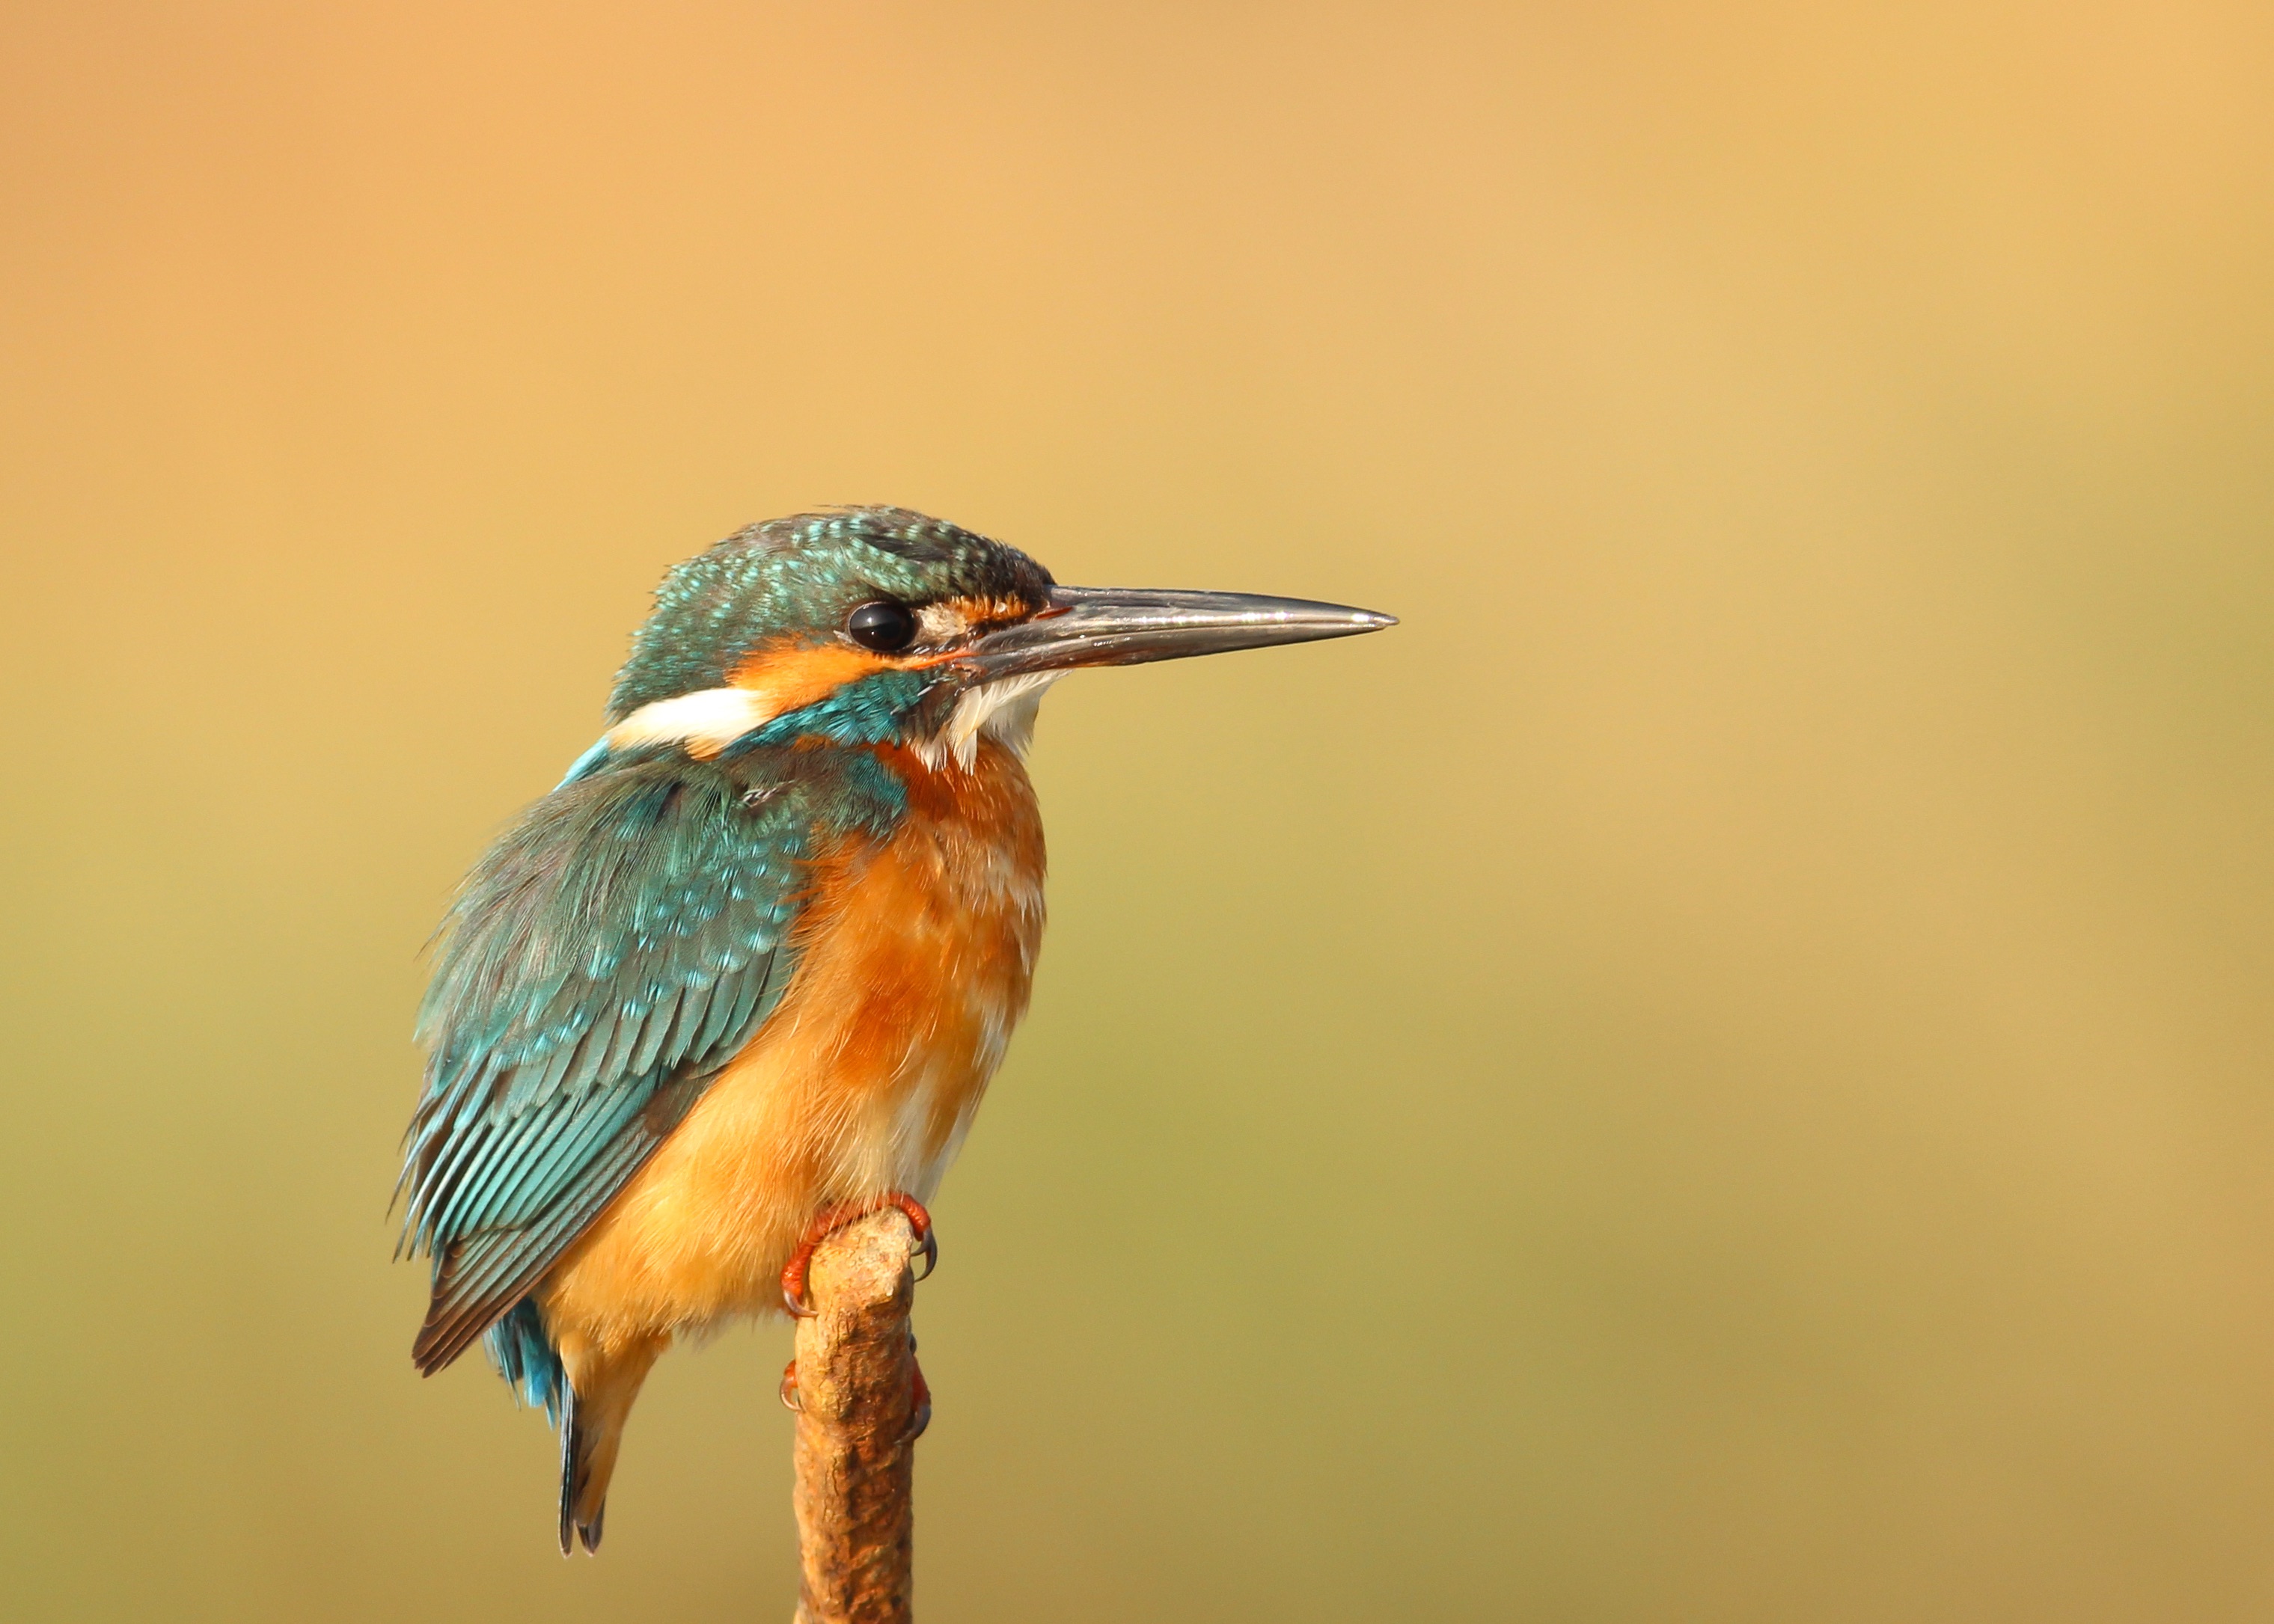
branch, bird, wing, wildlife, beak, feather, fauna, close up, eye, vertebrate, heron, coraciiformes, green heron